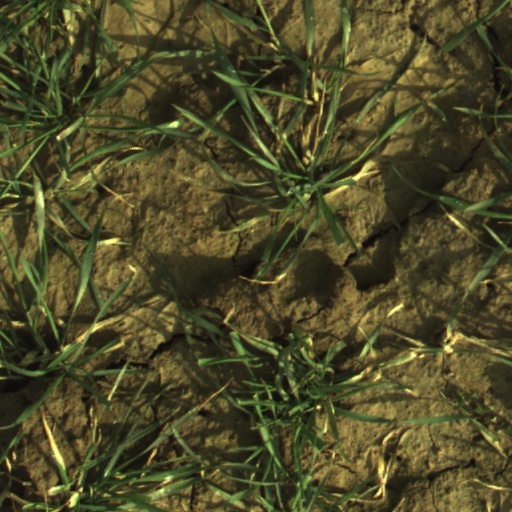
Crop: wheat